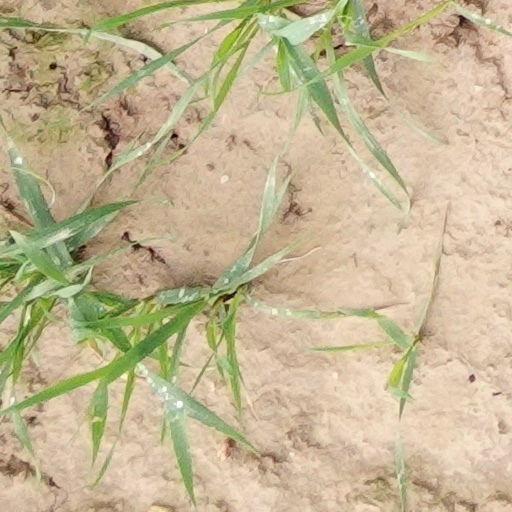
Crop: wheat